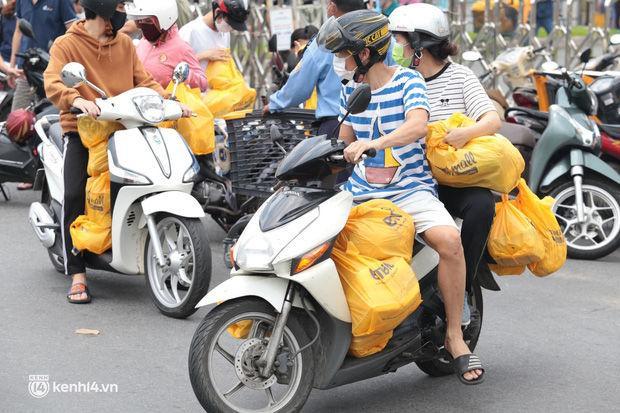
những người này đi siêu thị bằng xe gắn máy